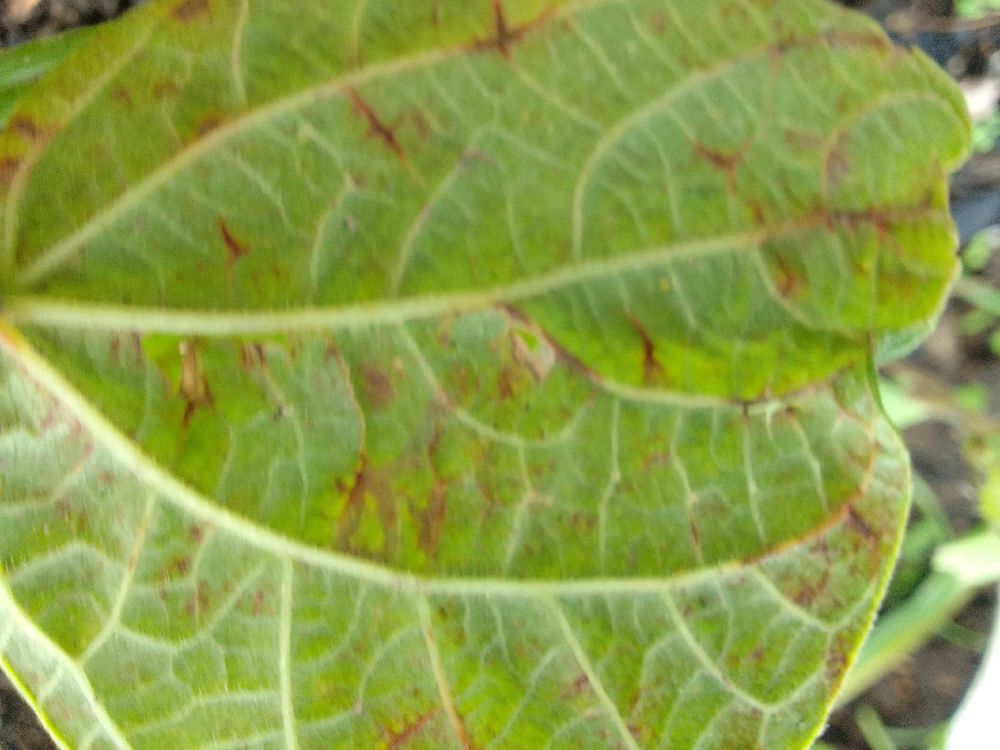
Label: anthracnose